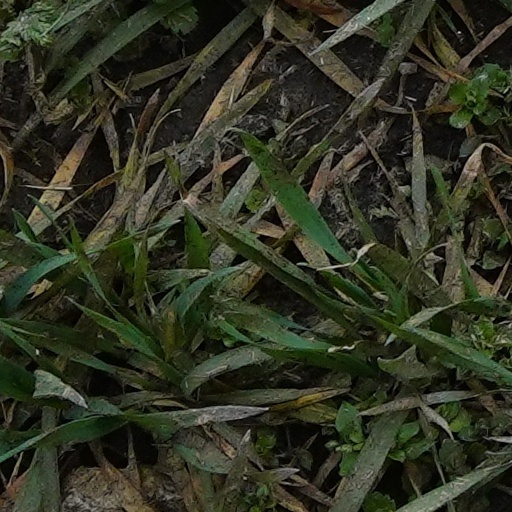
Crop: wheat